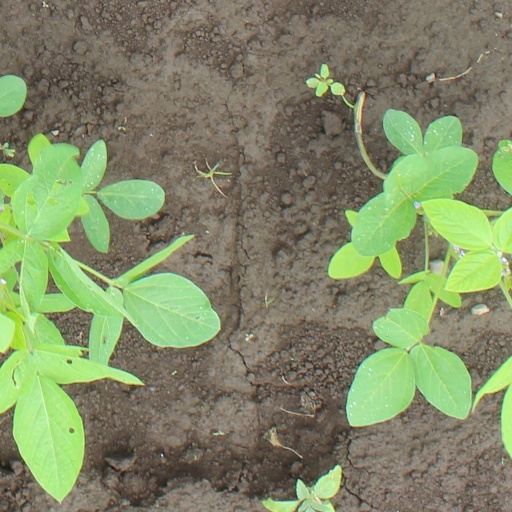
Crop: soybean